Commuter rail

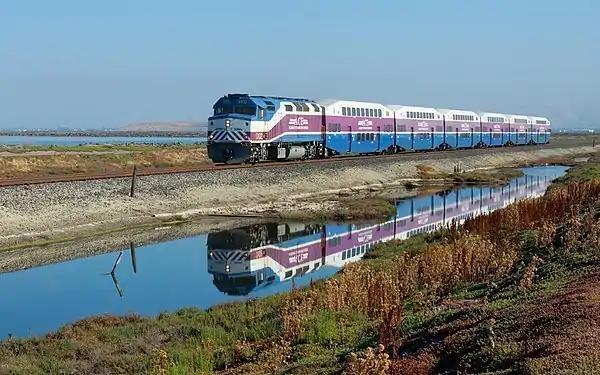
An Altamont Corridor Express train operating along the San Francisco Bay; a MPI F40PH-2C locomotive hauls a consist of Bombardier BiLevel Coaches.

Sometimes high-speed rail can serve daily use of commuters. The Japanese Shinkansen high speed rail system is heavily used by commuters in the Greater Tokyo Area, who commute between by Shinkansen. To meet the demand of commuters, JR sells commuter discount passes. Before 2021, they operated 16-car bilevel E4 Series Shinkansen trains at rush hour, providing a capacity of 1,600 seats. Several lines in China, such as the Beijing–Tianjin Intercity Railway and the Shanghai–Nanjing High-Speed Railway, serve a similar role with many more under construction or planned.